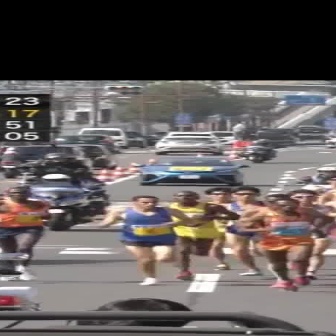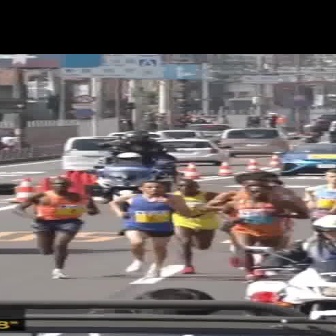
  Please identify the target specified by the bounding box [236,198,330,292] in the first image and locate it in the second image. Return the coordinates in [x_min,y_min,x_max,y_max] format.
Answer: [214,184,310,279]